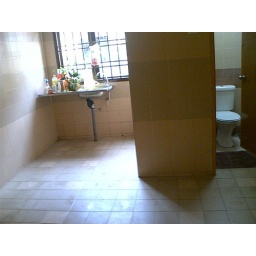
the kitchen in my new house